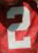
Number: 2